Dangerous Capabilities

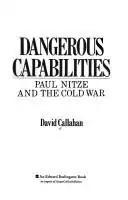

"Dangerous Capabilities: Paul Nitze and the Cold War" is a biography of Paul Nitze, the Cold War strategist and diplomat. It was published by HarperCollins in 1990 and written by David Callahan.